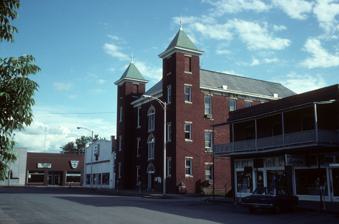
Building: Carroll County Courthouse, Eastern District
Country: United States of America
Year built: 1880
United States historic place Carroll County Courthouse, Eastern District U.S. National Register of Historic Places U.S. Historic district Contributing property Location in Arkansas Show map of Arkansas Location in United States Show map of the United States Location Public Sq., Berryville, Arkansas Coordinates 36°21′51″N 93°34′4″W / 36.36417°N 93.56778°W / 36.36417; -93.56778 Area less than one acre Built 1880 ( 1880 ) Architect Fancher, J.P. Part of Berryville Commercial Historic District ( ID16000402 ) NRHP reference No. 76000392 Significant dates Added to NRHP August 27, 1976 Designated CP March 24, 2016 The Carroll County Courthouse, Eastern District is a historic courthouse at Public Square in the center of Berryville , one of the county seats of Carroll County, Arkansas .  Built in 1881 and repeatedly enlarged, it is now a three-story brick structure with a truncated hip roof, and a pair of four-story towers at its front corners, which are topped by pyramidal roofs.  The courthouse was built shortly after Berryville replaced Carrollton as the county seat, and before Eureka Springs was chosen as the county's western seat. The building now houses the Heritage Center Museum of the Carroll County Historical Society. The building was listed on the National Register of Historic Places in 1976. See also National Register of Historic Places listings in Carroll County, Arkansas References